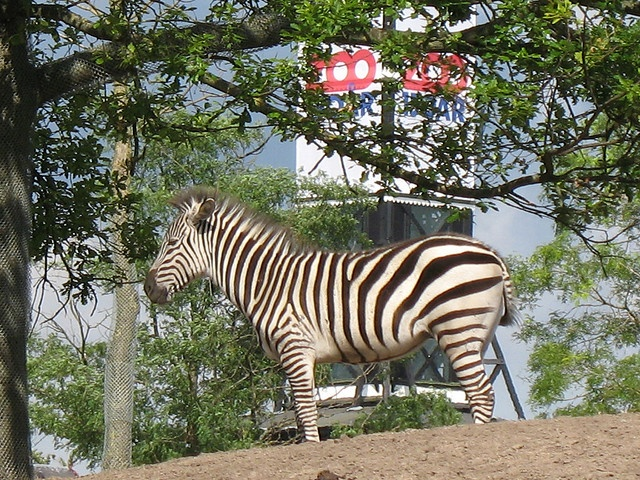
A zebra standing on top of a dirt hill.
a lone zebra stands between some trees with a zoo sign in the background.
The zebra stands underneath the branches of a tree.
A lone zebra is standing on top of the hill.
Zebra standing on dirt rise among trees near large sign.